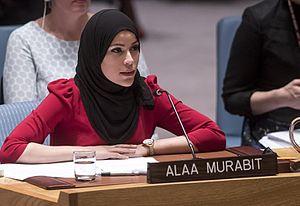
Alaa Murabit, née le 26 octobre 1989, est une femme médecin, de nationalité canadienne et libyenne, militante pour la paix et pour les droits des femmes, connue notamment pour l'organisation qu'elle a créé en Libye en 2011, La Voix des Femmes Libyennes.